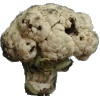
Label: cauliflower